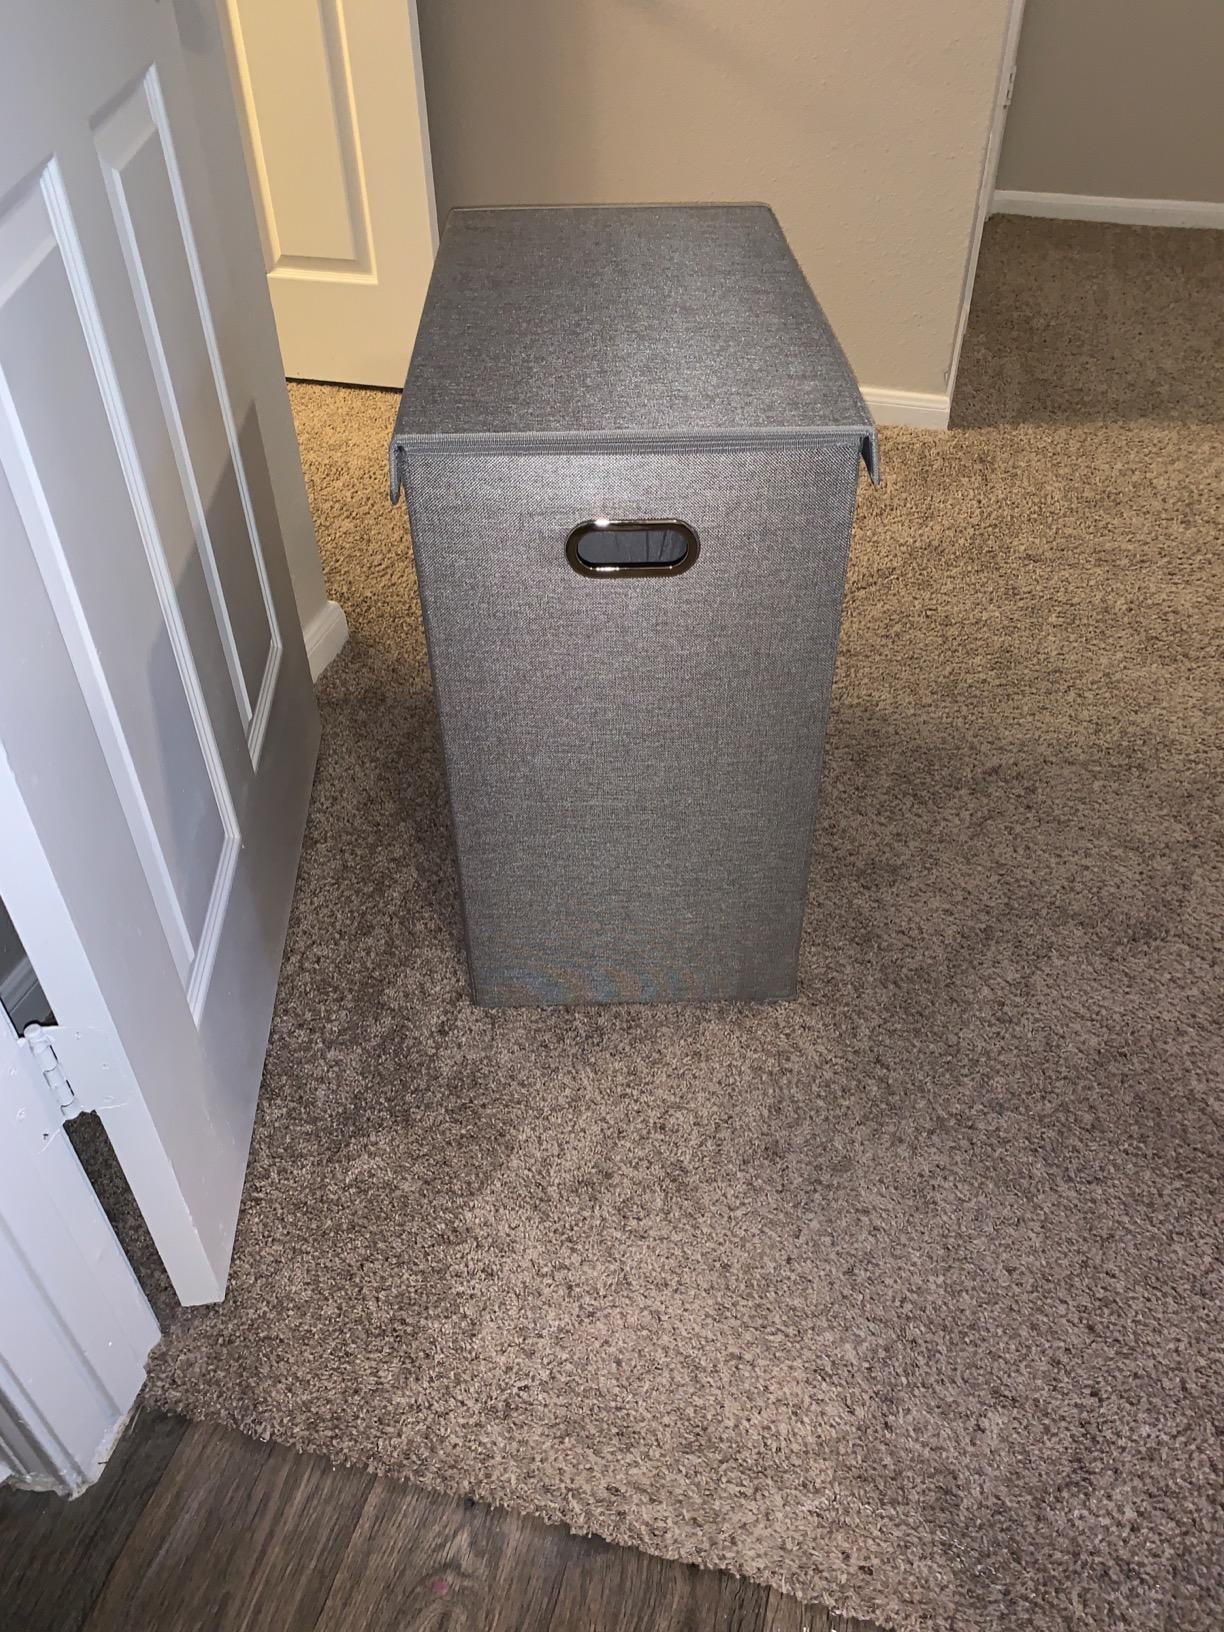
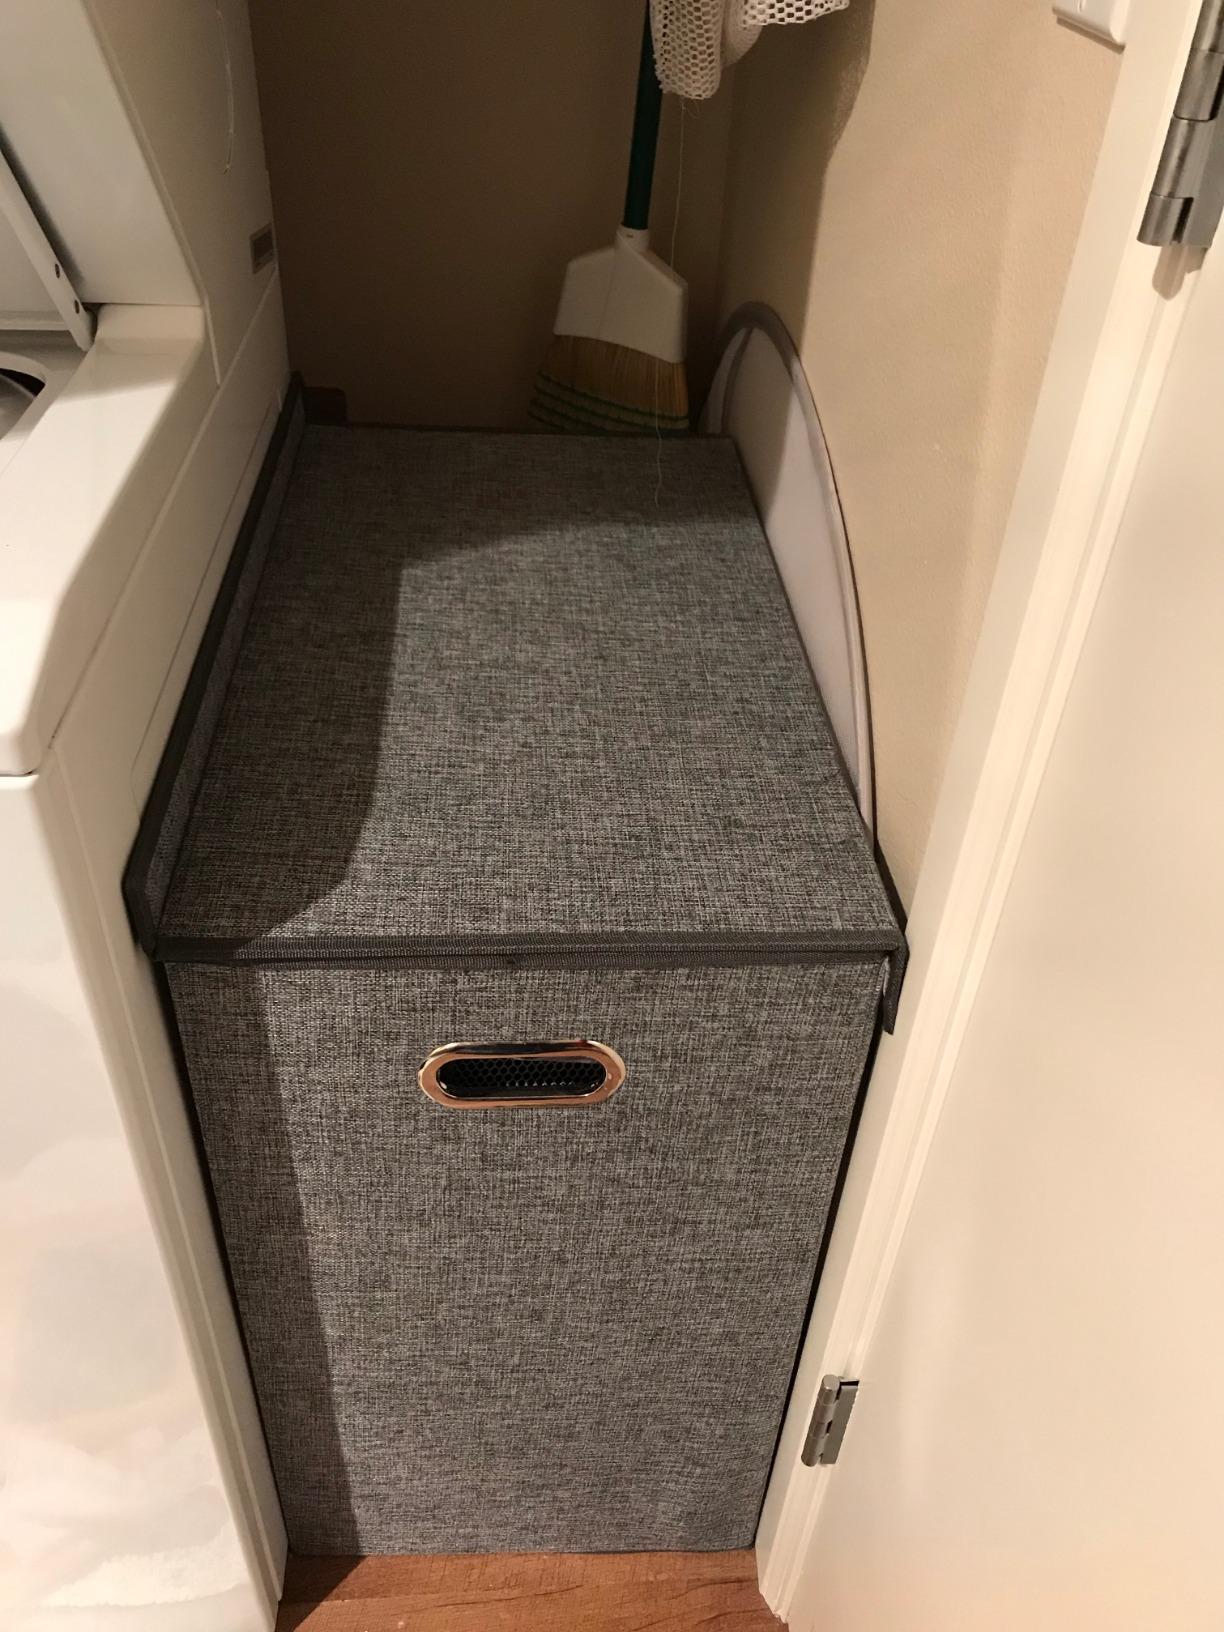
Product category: items_hamper
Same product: yes